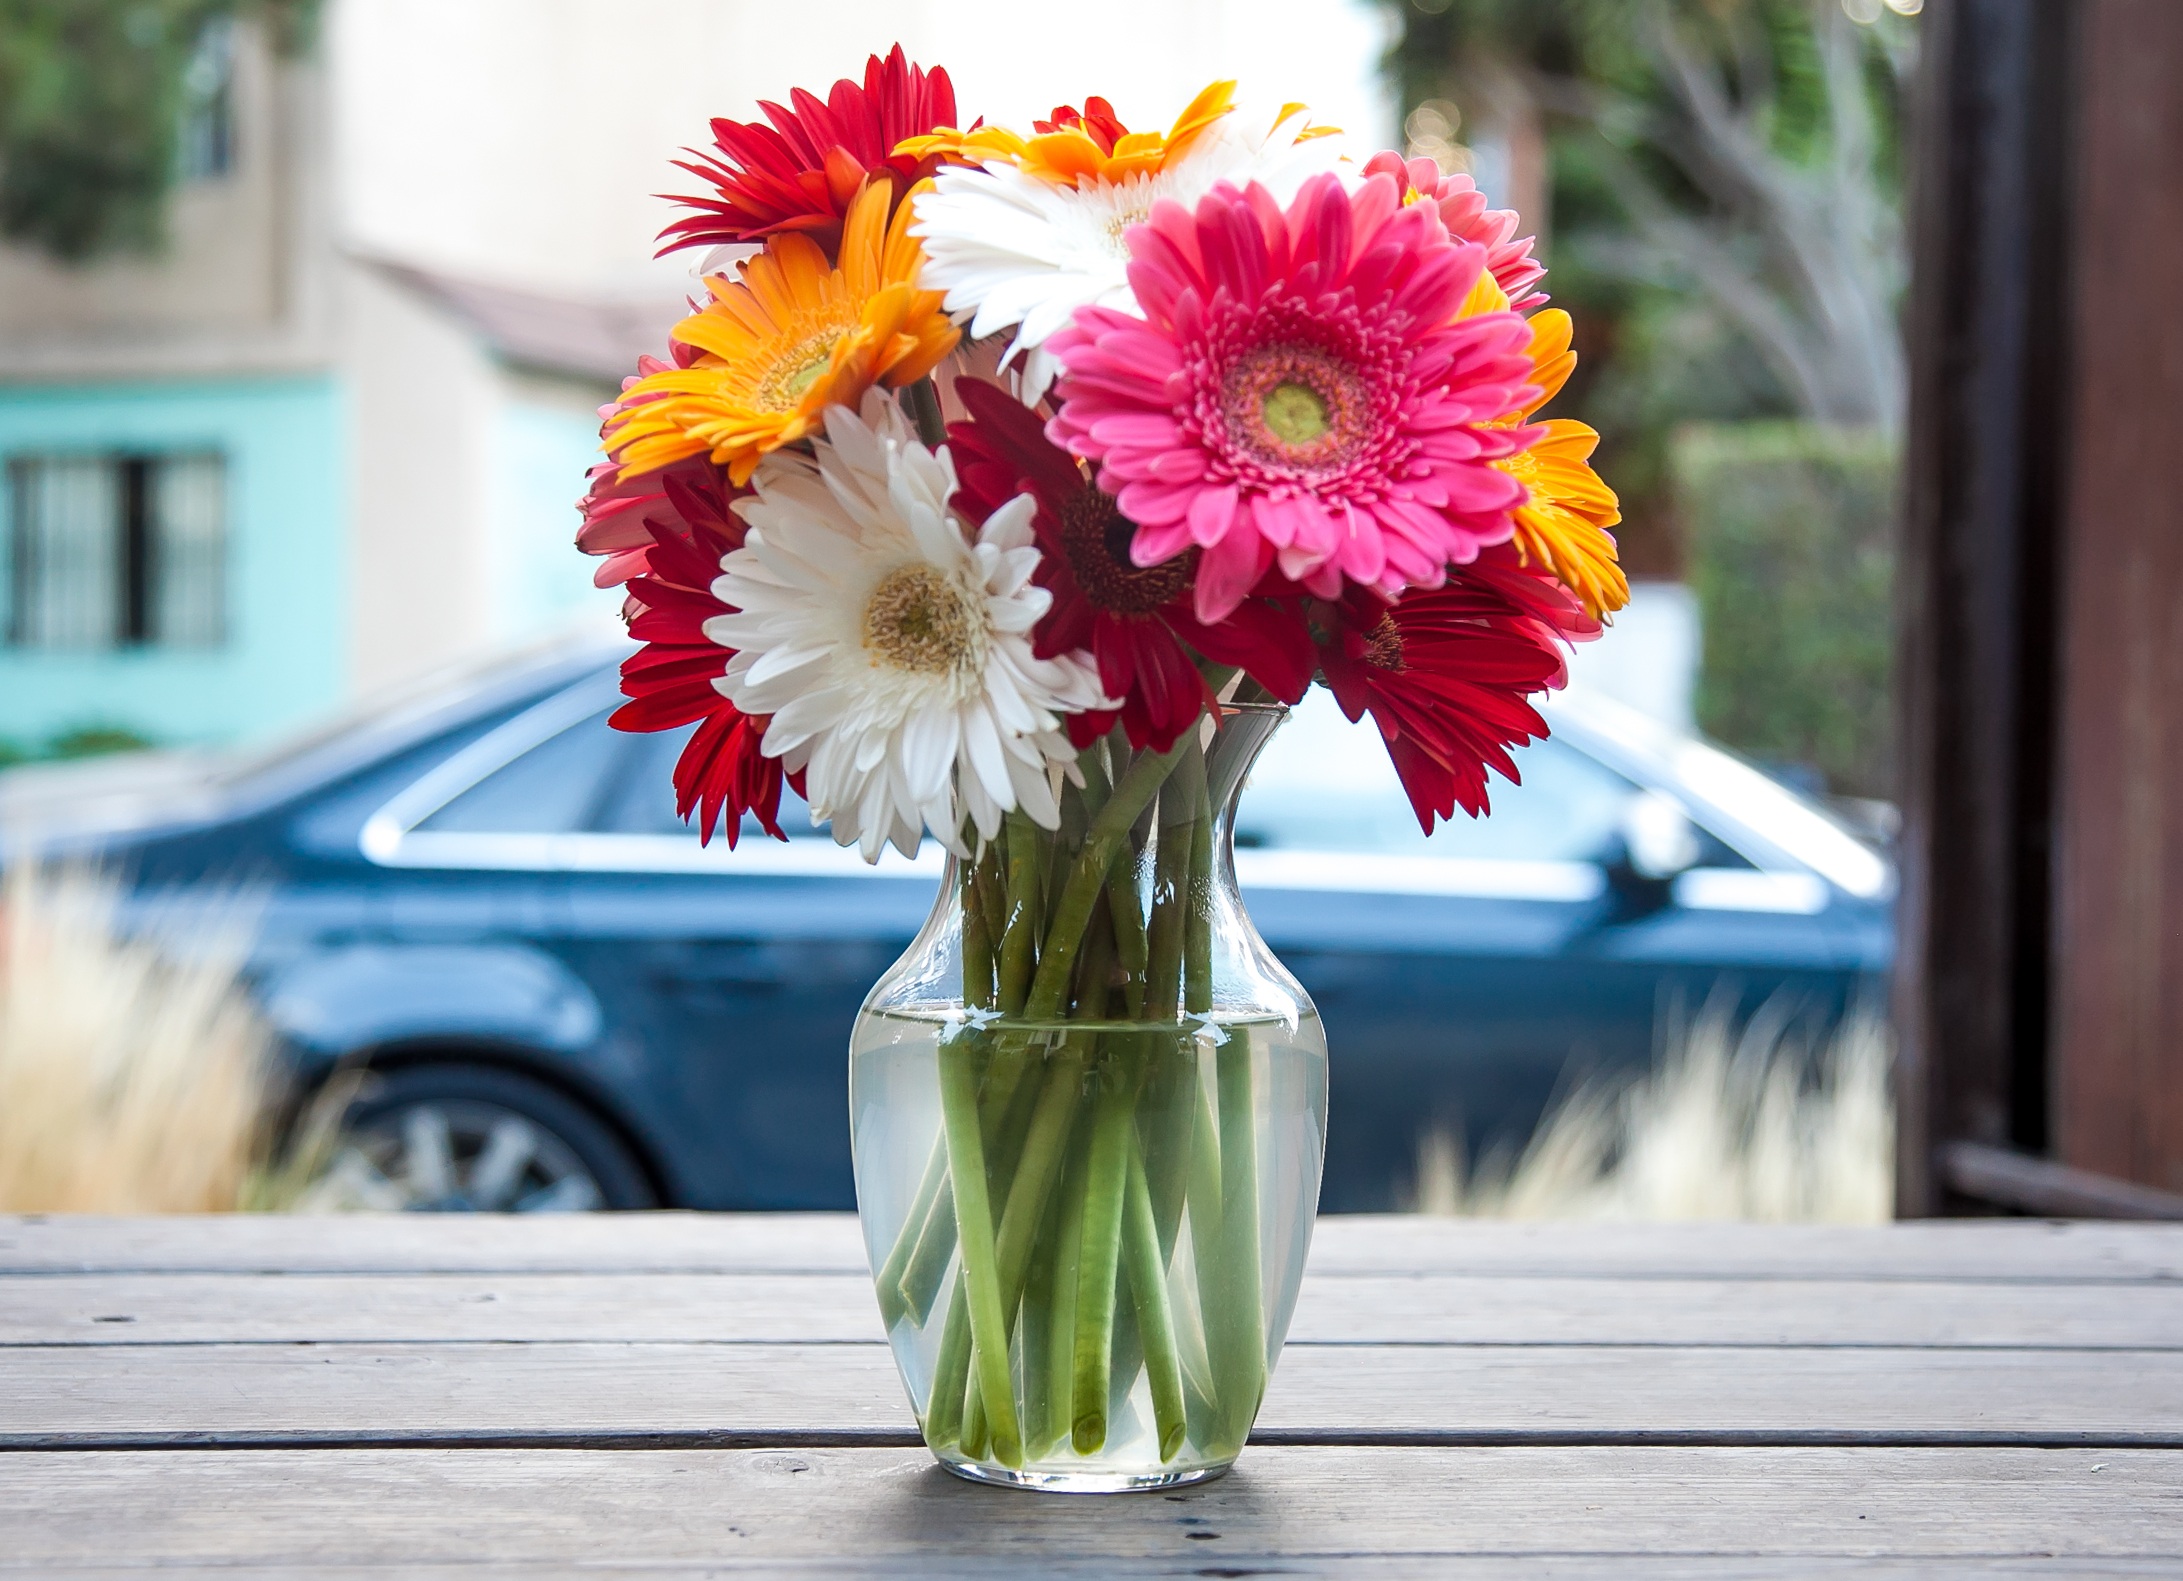
blossom, plant, white, flower, interior, floral, vase, decoration, red, fresh, blooming, yellow, pink, flora, flowers, colors, beautiful, sill, gerbera, floristry, flowering plant, daisy family, flower bouquet, flower vase, cut flowers, floral design, land plant, flower arranging, window bench